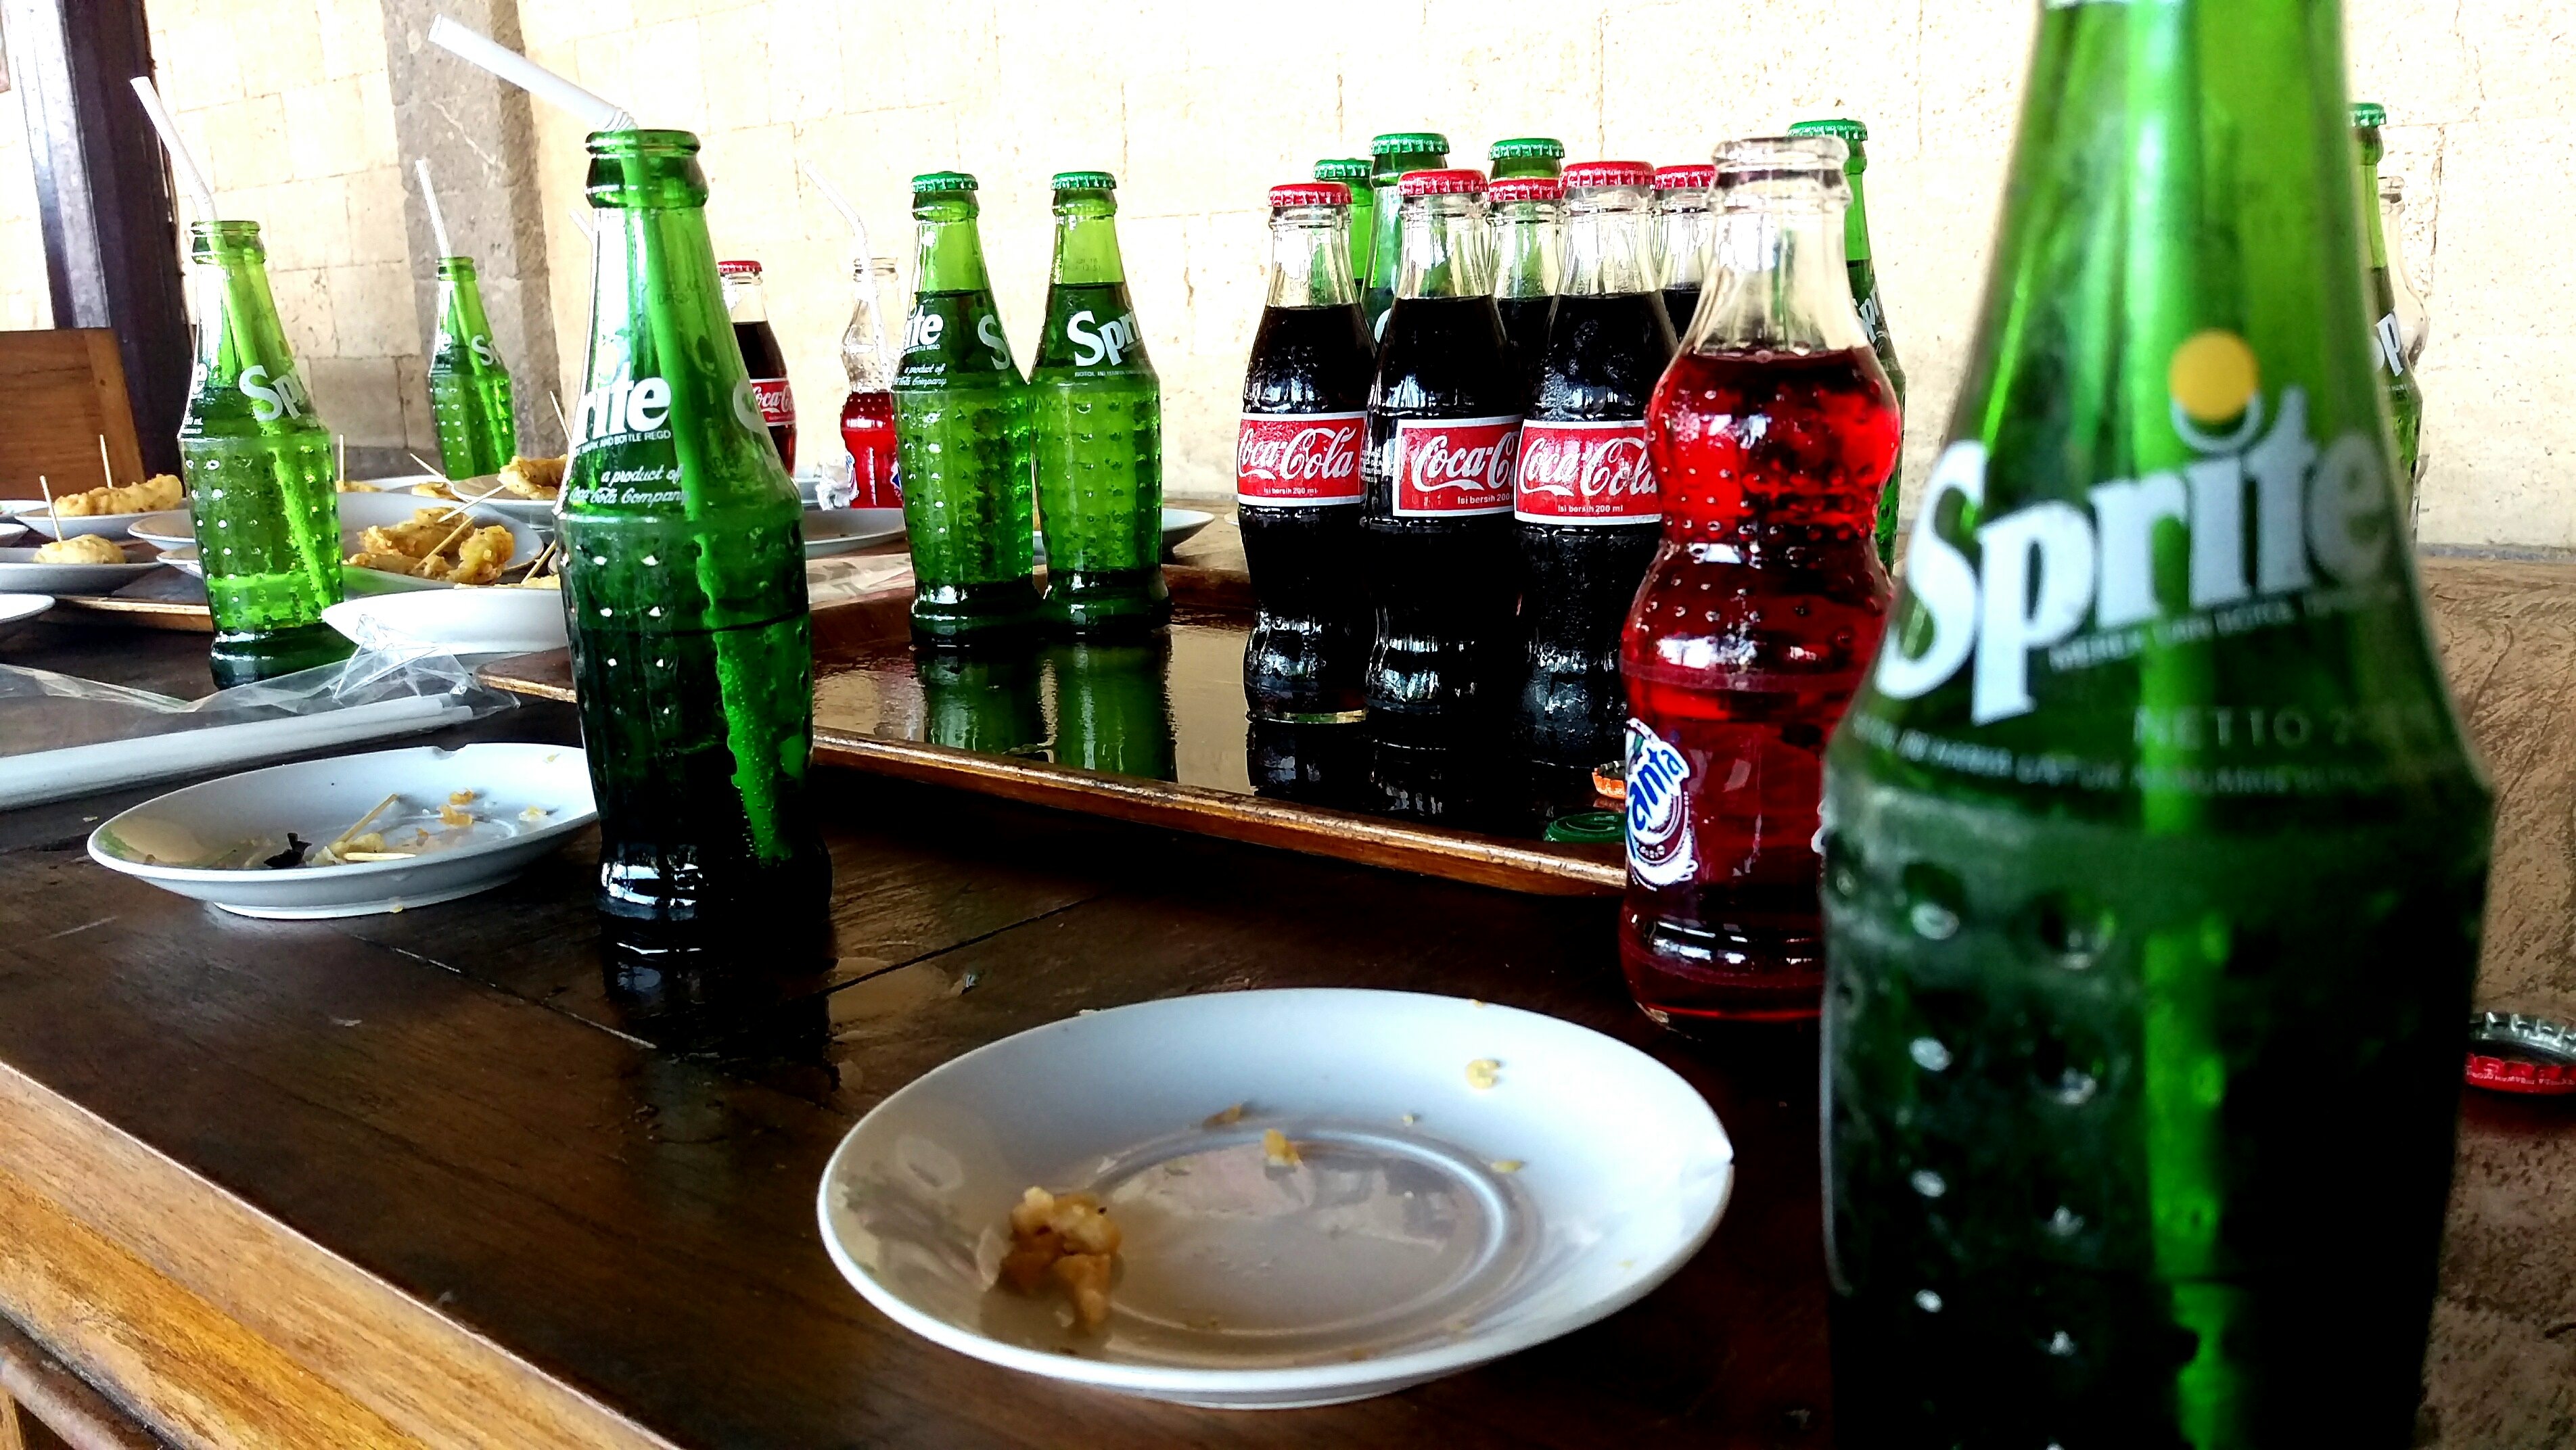
restaurant, bar, drink, beer